Domestic policy of the first Donald Trump administration

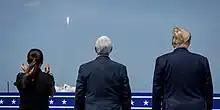
Vice President Mike Pence, Second Lady Karen Pence and President Donald Trump watch the Crew Dragon Demo-2 Falcon 9 rocket launch from Kennedy Space Center.

In May 2018, the administration announced it would separate children from parents caught unlawfully crossing the southern border into the United States. Parents were routinely charged with a misdemeanor and jailed; their children were placed in separate detention centers with no established procedure to track them or reunite them with their parent after they had served time for their offence, generally only a few hours or days. Later that month, Trump falsely accused Democrats of creating that policy, despite it originating from his own administration, and urged Congress to "get together" and pass an immigration bill. Members of Congress from both parties condemned the practice and pointed out that the White House could end the separations on its own. "The Washington Post" quoted a White House official as saying Trump's decision to separate migrant families was to gain political leverage to force Democrats and moderate Republicans to accept hardline immigration legislation.